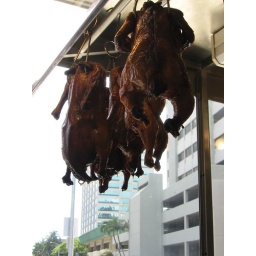
roast duck in the window at chinese food market